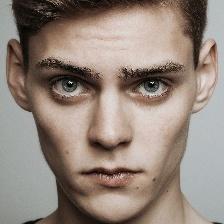
Label: faces